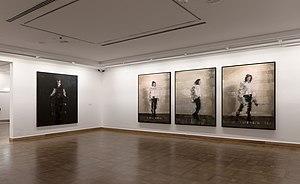
Andy Denzler, né le 3 août 1965 à Zurich, est un peintre suisse. Sa technique de travail unique, qui consiste à déformer la surface de l'image fraîchement peinte, caractérise l'ensemble de son œuvre en peinture, gravure, sérigraphie, sculpture et dessin.